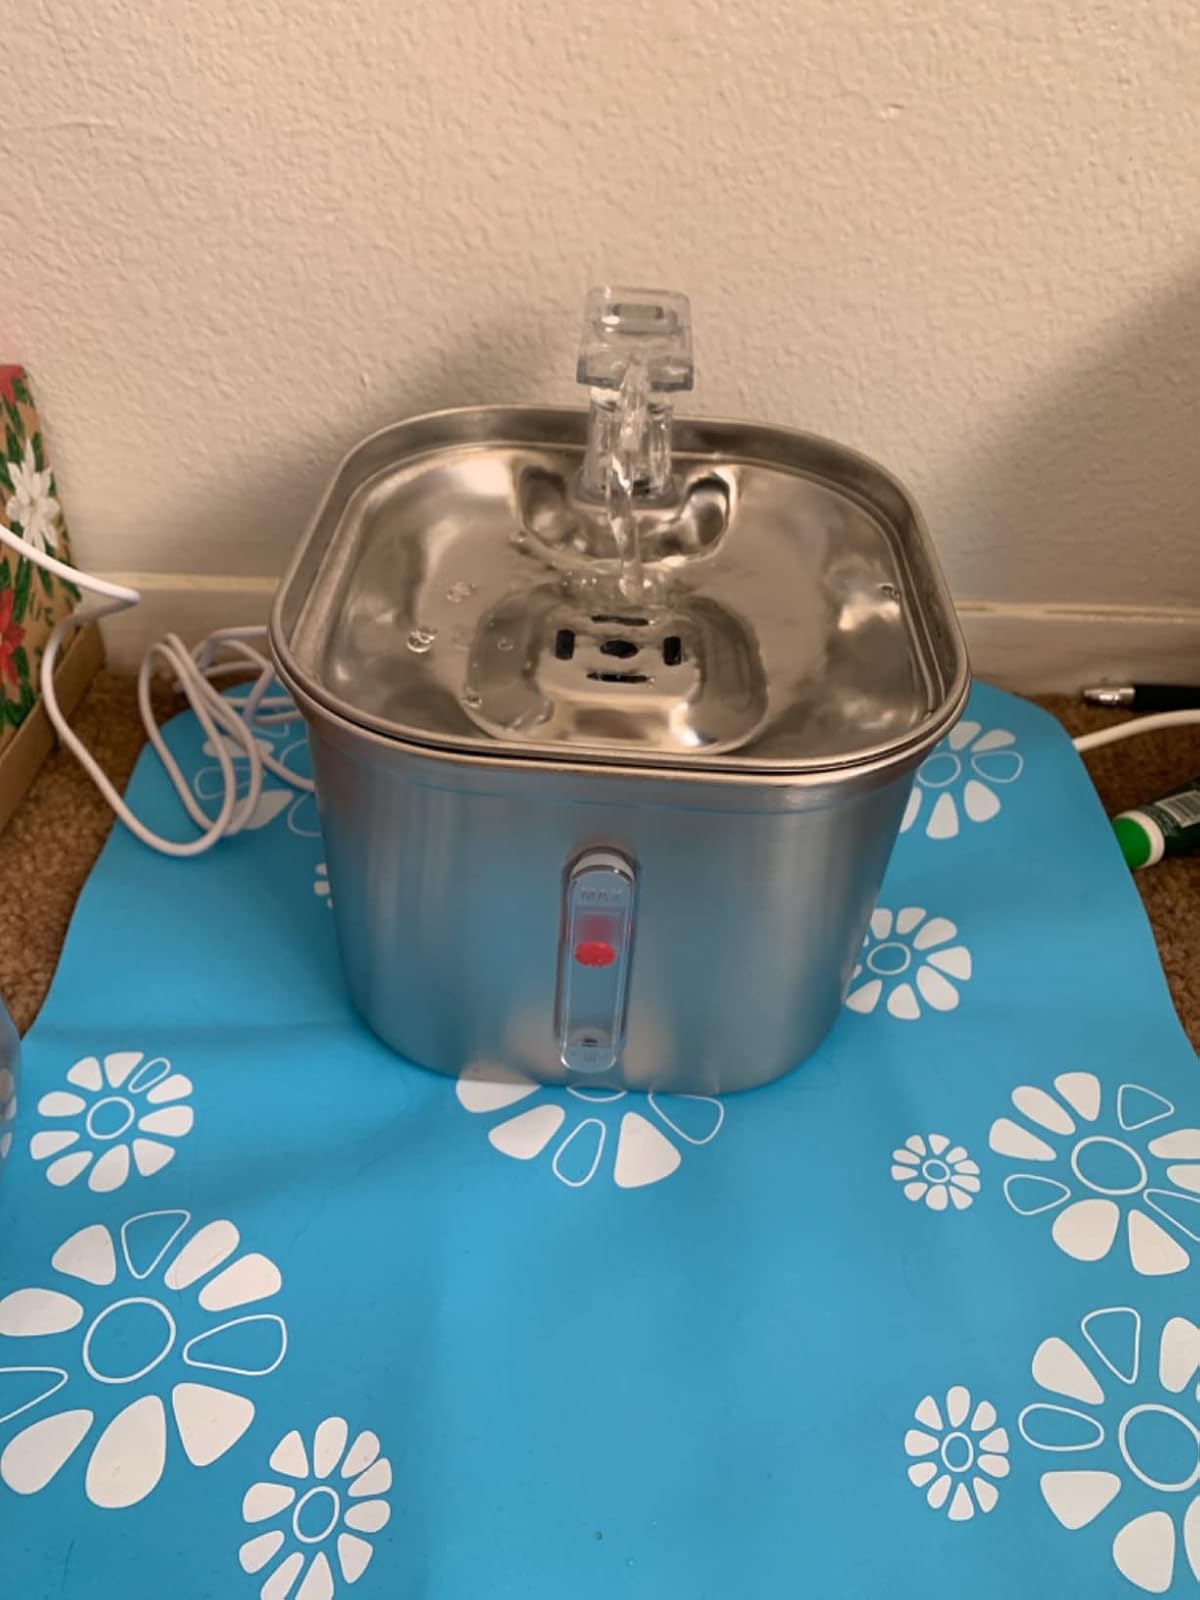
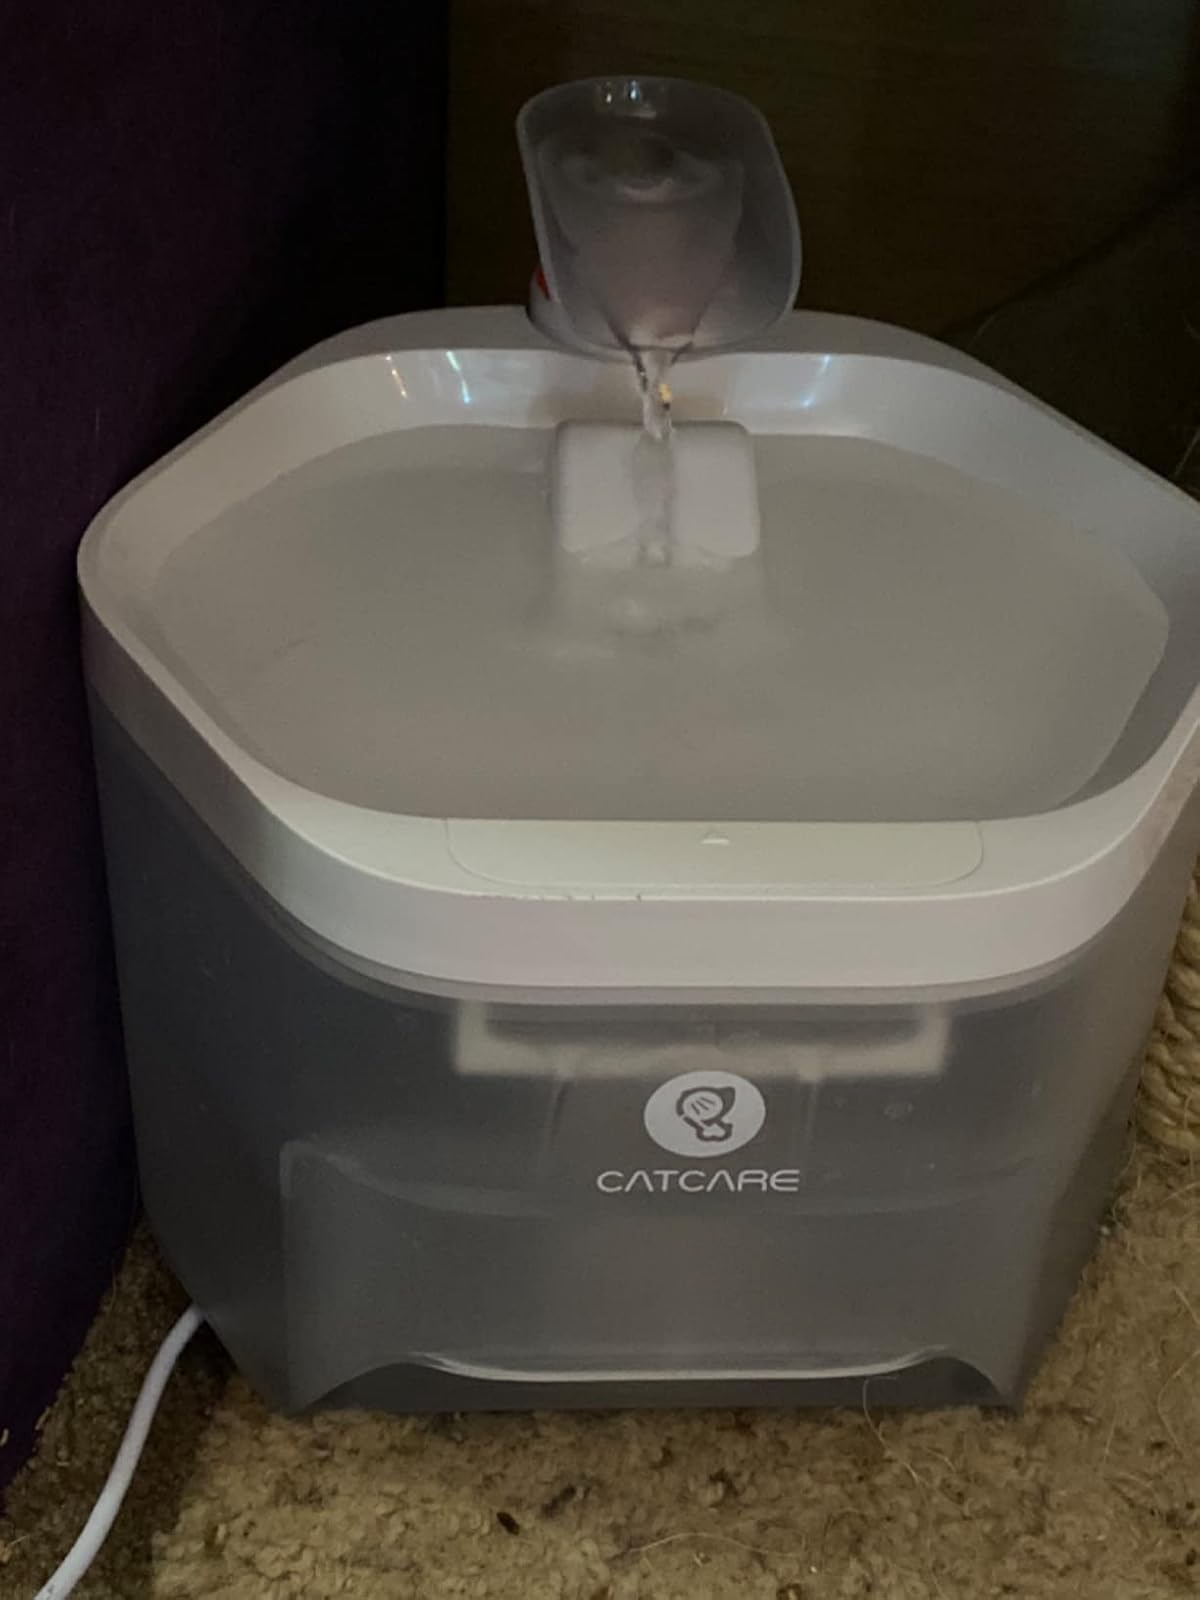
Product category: items_bowl
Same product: no